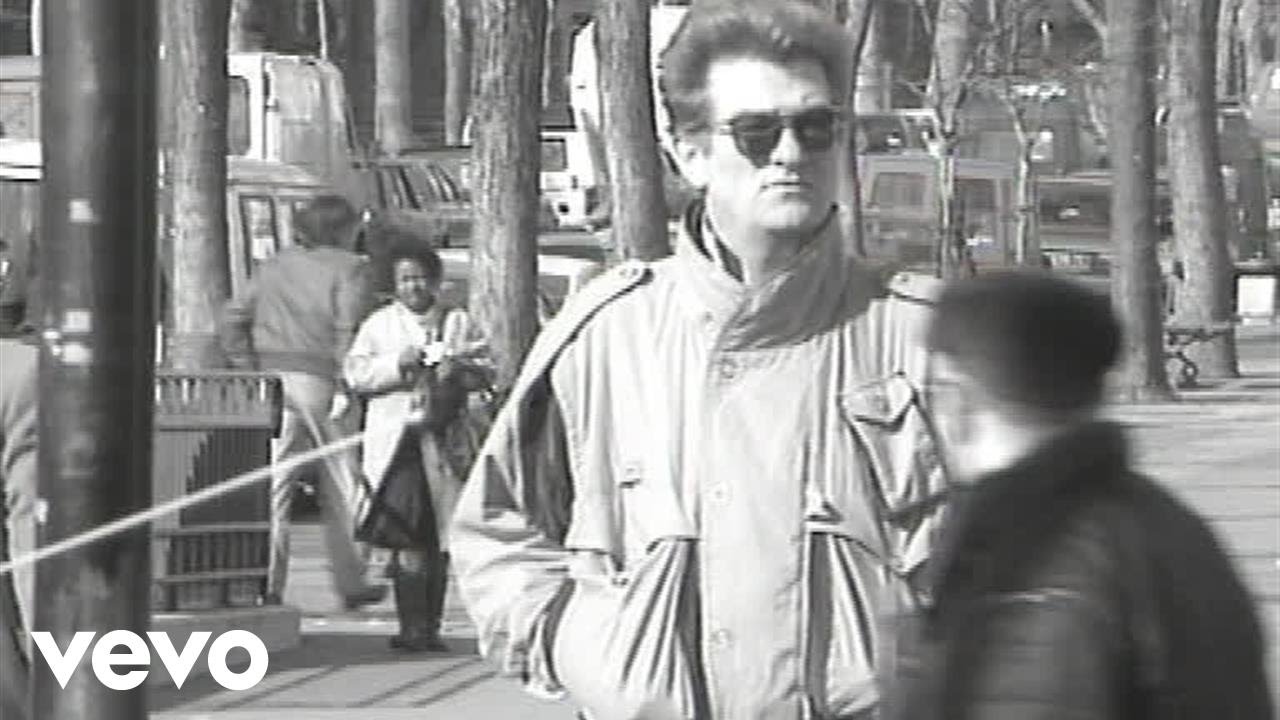
Gender: men